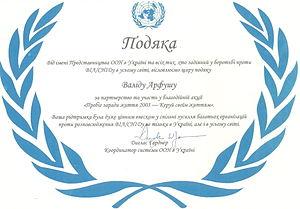
Merci au nom de l'Office des Nations Unies en Ukraine, et tous ceux qui sont impliqués dans la lutte contre le VIH / sida dans le monde Italiano: Grazie per conto dell'Ufficio delle Nazioni Unite in Ucraina, e tutti coloro che sono coinvolti nella lotta contro l'HIV / AIDS in tutto il mondo Español: Gracias en nombre de la Oficina de las Naciones Unidas en Ucrania, y todos aquellos que están involucrados en la lucha contra el VIH / SIDA en todo el mundo